Bel Air (Minnieville, Virginia)

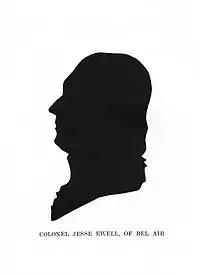
Colonel Jesse Ewell (1743–1805) led the county's militia unit during the Revolutionary War. As a wealthy tobacco planter and mercantilist, he hosted many lavish events at Bel Air and entertained many notable guests, including Thomas Jefferson, a college chum, and George Washington, a cousin.

In 1767, Ewell married his cousin, Charlotte Ewell "Madame Charlotte" (1750–1823), and they had 18 children. Two of the sons, James (1773–1832) and Thomas "Tommy" (1785–1826), would become physicians under the tutelage of Craik, thus beginning an Ewell family dynasty of physicians. Ewell borrowed money and sold land in order to send Thomas to Philadelphia to study medicine under the renowned Benjamin Rush. Thomas had already been apprenticed to a Virginia doctor before his university studies.